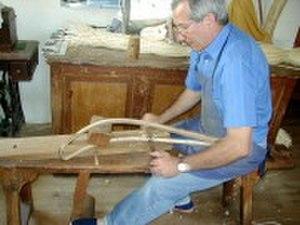
Chistera
Anglet est une commune française, située au bord de l'océan Atlantique, dans le département des Pyrénées-Atlantiques en région Nouvelle-Aquitaine.
La pelote basque regroupe plusieurs jeux de balle issus du jeu de paume. Dans la plupart des spécialités, le jeu consiste à envoyer, de volée ou après un rebond, la pelote contre un mur principal, nommé fronton, afin qu'elle retombe sur l'aire de jeu nommée cancha. Le point continue jusqu'à ce qu'une équipe commette une faute ou n'arrive pas à relancer la pelote avant le deuxième rebond.